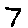
Label: 7